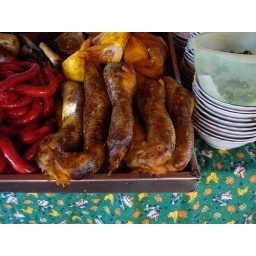
MMmmmm, chicken heads. Some of the more questionable offerings at the farmers market in Villa de Leyva.